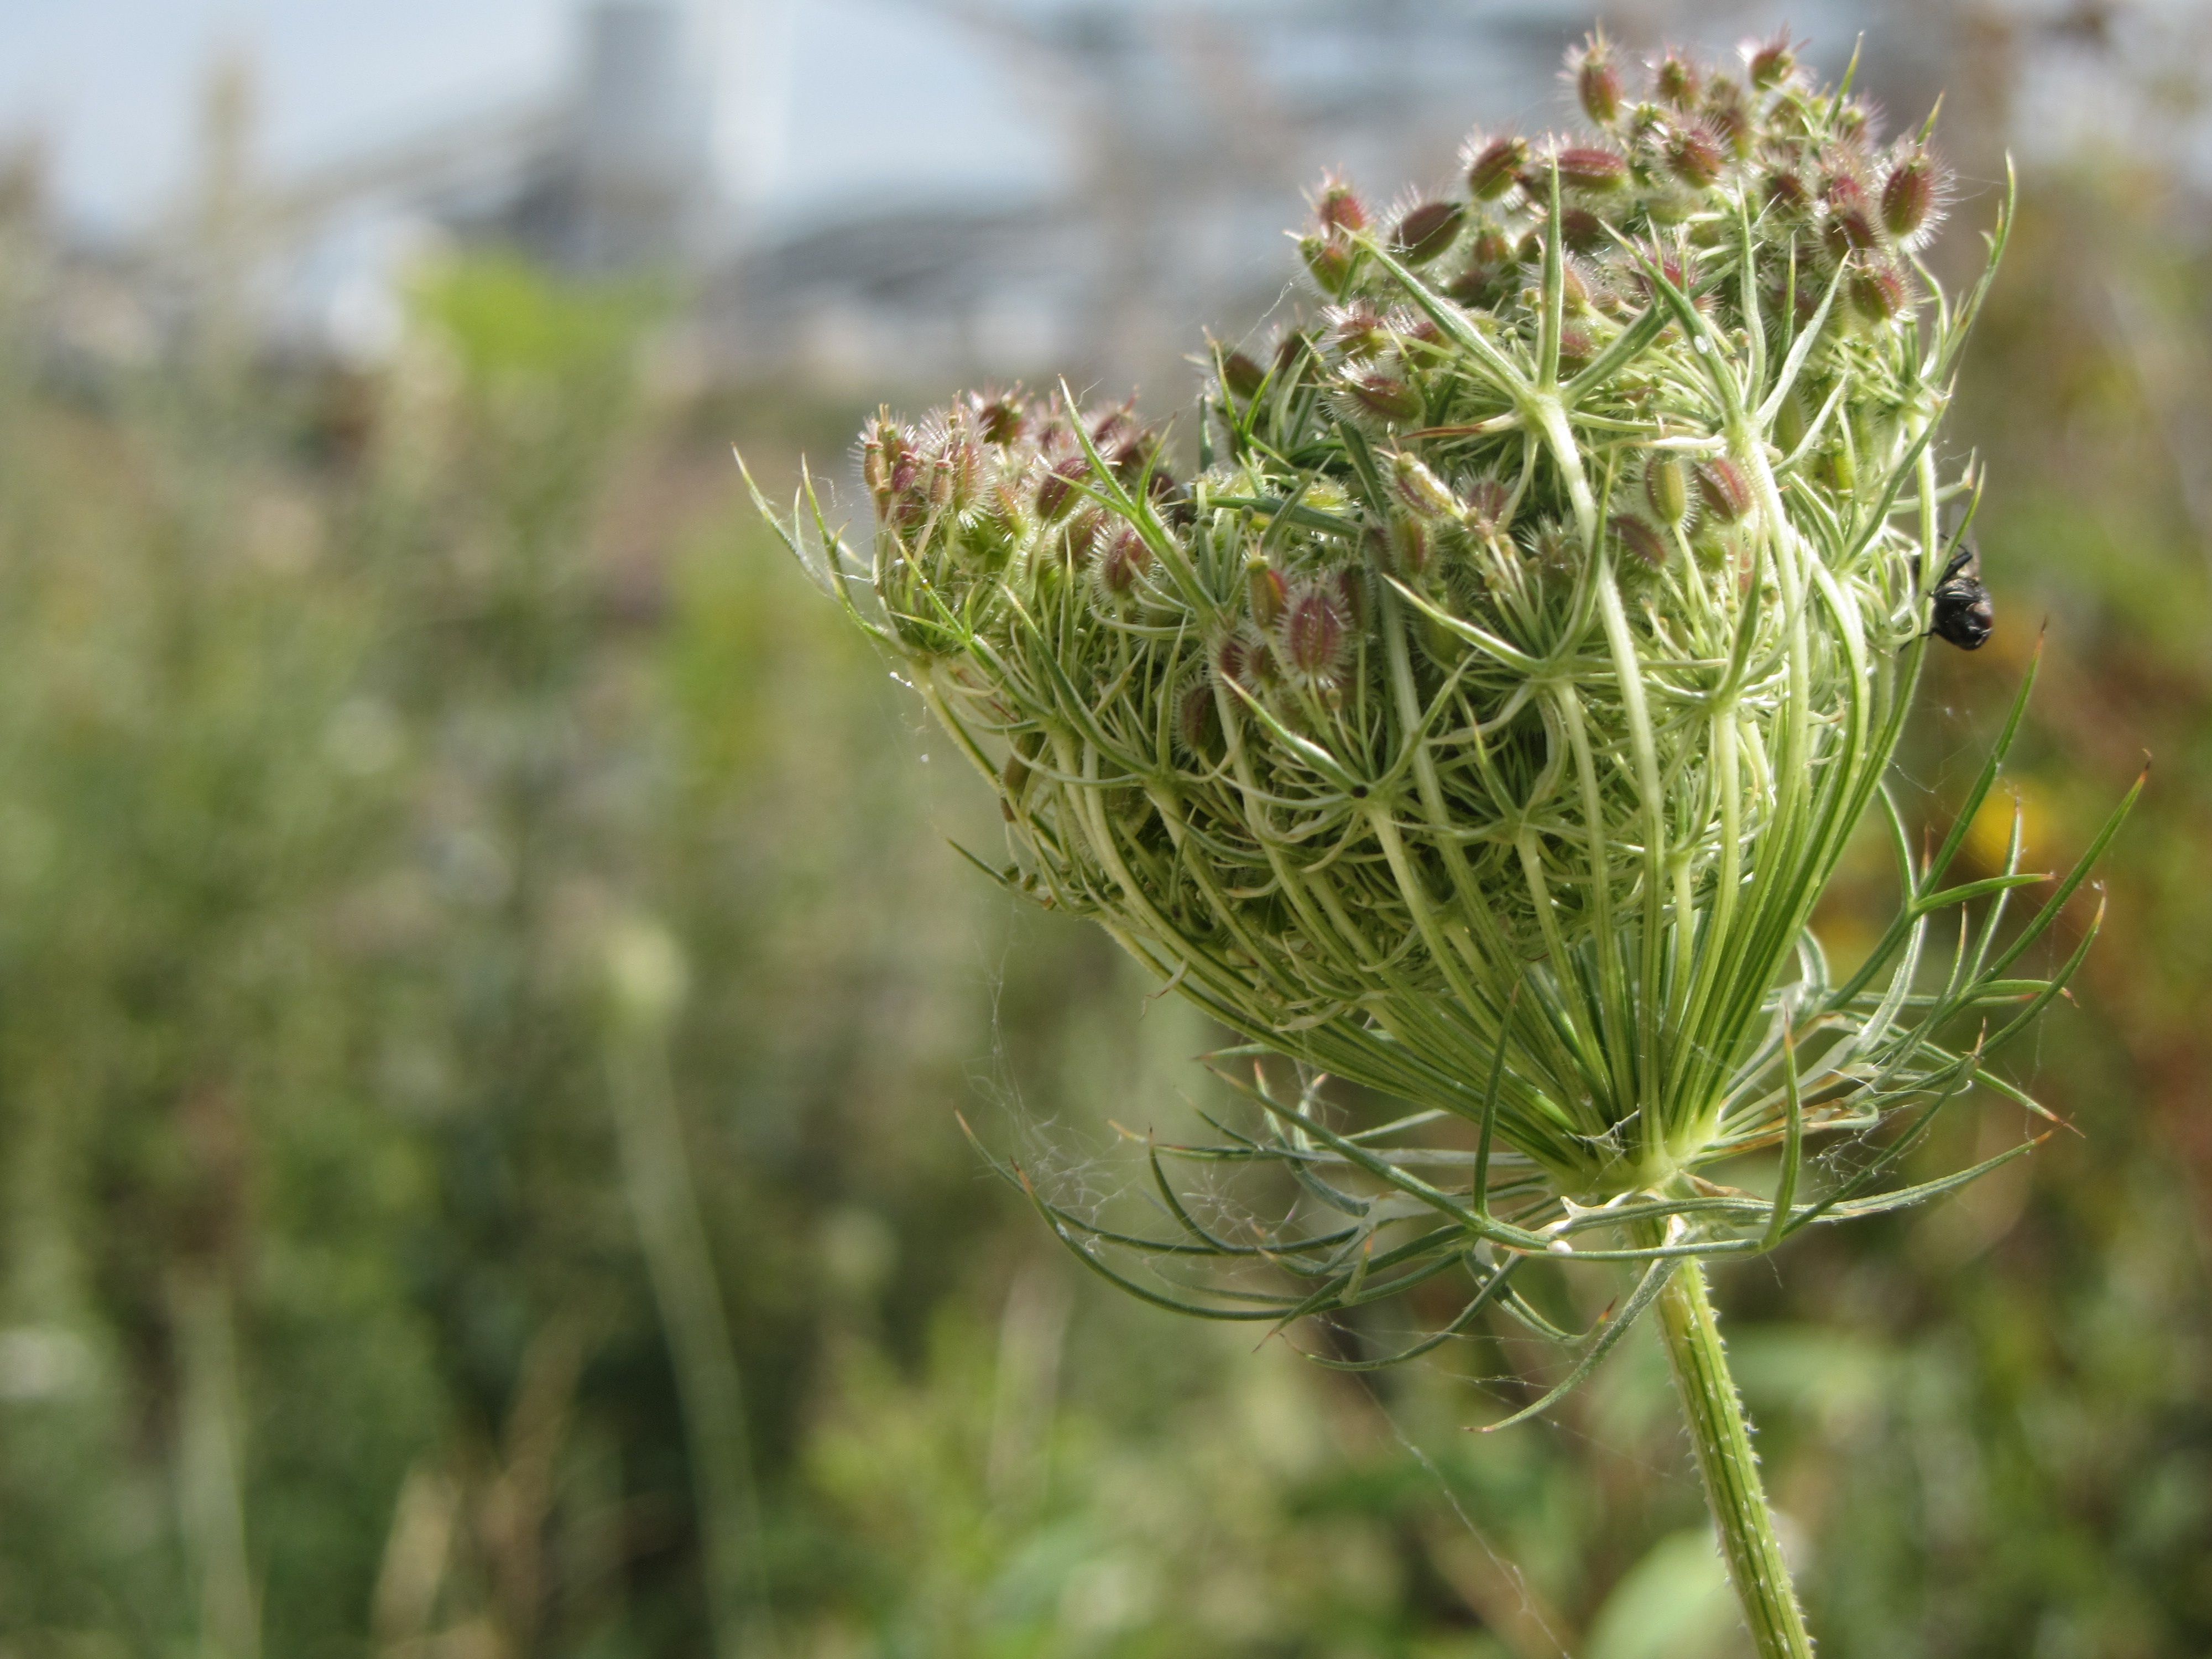
nature, grass, plant, prairie, flower, green, produce, botany, flora, wildflower, shrub, thistle, macro photography, flowering plant, daisy family, silybum, grass family, plant stem, land plant, thorns spines and prickles